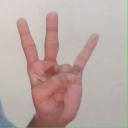
अक्षर: क्ष